Olympisch Stadion (Antwerp)

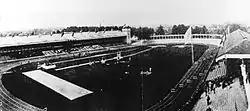
in 1920

The or Kielstadion was built as the main stadium for the 1920 Summer Olympics in Antwerp. For those games, it hosted the athletics, equestrian, field hockey, football, gymnastics, modern pentathlon, rugby union, tug of war, weightlifting and korfball (demonstration) events. Following the Olympics it was converted to a football stadium. Its current tenant is K Beerschot VA, a Belgian football club. There are no remnants of the Olympic athletics track.